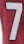
Number: 7